Kleptothermy

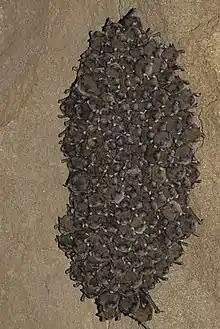
Bats cluster together to maintain high and constant body temperatures.

On the other hand, huddling allows emperor penguins ("Aptenodytes forsteri)" to save energy, maintain a high body temperature and sustain their breeding fast during the Antarctic winter. This huddling behaviour raises the ambient temperature that these penguins are exposed to above 0 °C (at average external temperatures of -17 °C). As a consequence of tight huddles, ambient temperatures can be above 20 °C and can increase up to 37.5 °C, close to birds' body temperature. Therefore, this complex social behaviour is what enables all breeders to get an equal and normal access to an environment which allows them to save energy and successfully incubate their eggs during the Antarctic winter.